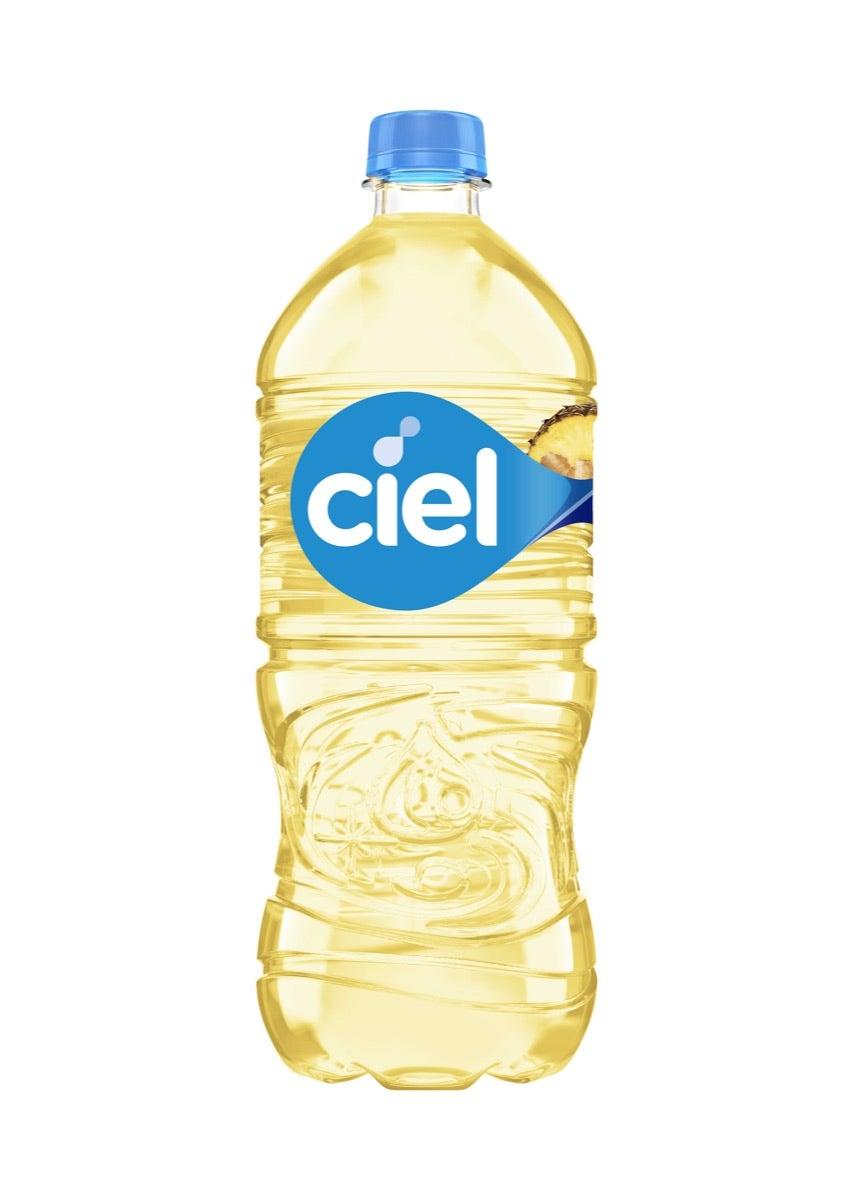
A Ciel Exprim pineapple ginger water in a 1-liter plastic bottle